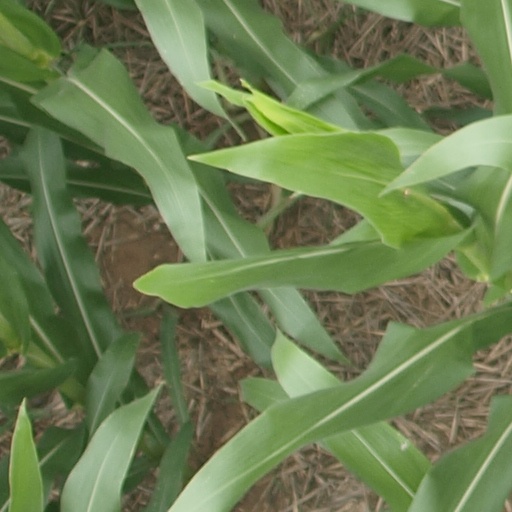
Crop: maize; corn